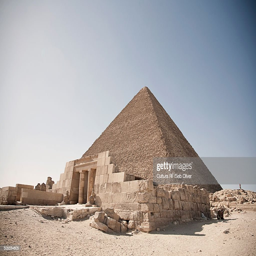
entrance at the great pyramid